United Theological College, Bangalore

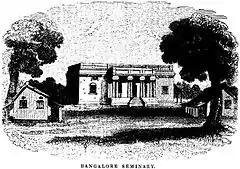
Bangalore Seminary (1843) From the 'Evangelical Magazine and Missionary Chronicle: Vol XXI' (p.193). The London Mission Seminary was established early 19th Century, located at the beginning of Mission Road. This has since been demolished and the land is part of the Mitralaya School Campus

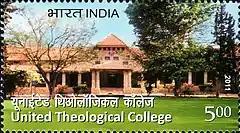
United Theological College on a 2011 stamp of India

The college had been a recipient of prizes from the Mysore Horticultural Society, Bengaluru for well-maintained gardens and lawns. Good environment for study purpose.